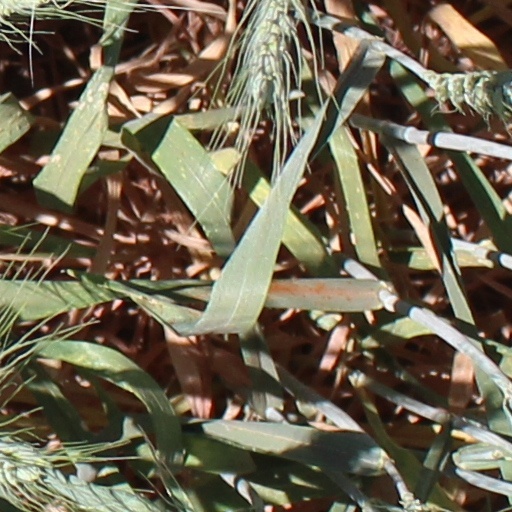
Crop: wheat